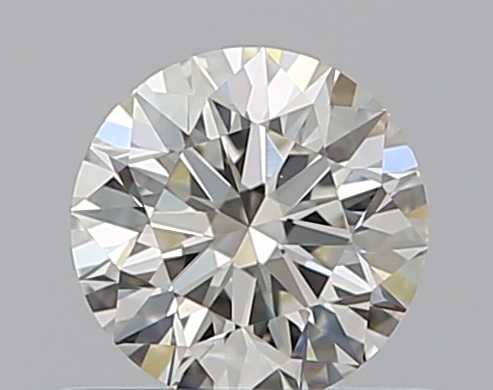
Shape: round
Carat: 0.5
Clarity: VS1
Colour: J
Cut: EX
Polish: EX
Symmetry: EX
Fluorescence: N
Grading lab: GIA
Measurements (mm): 5.06 x 5.07 x 3.18